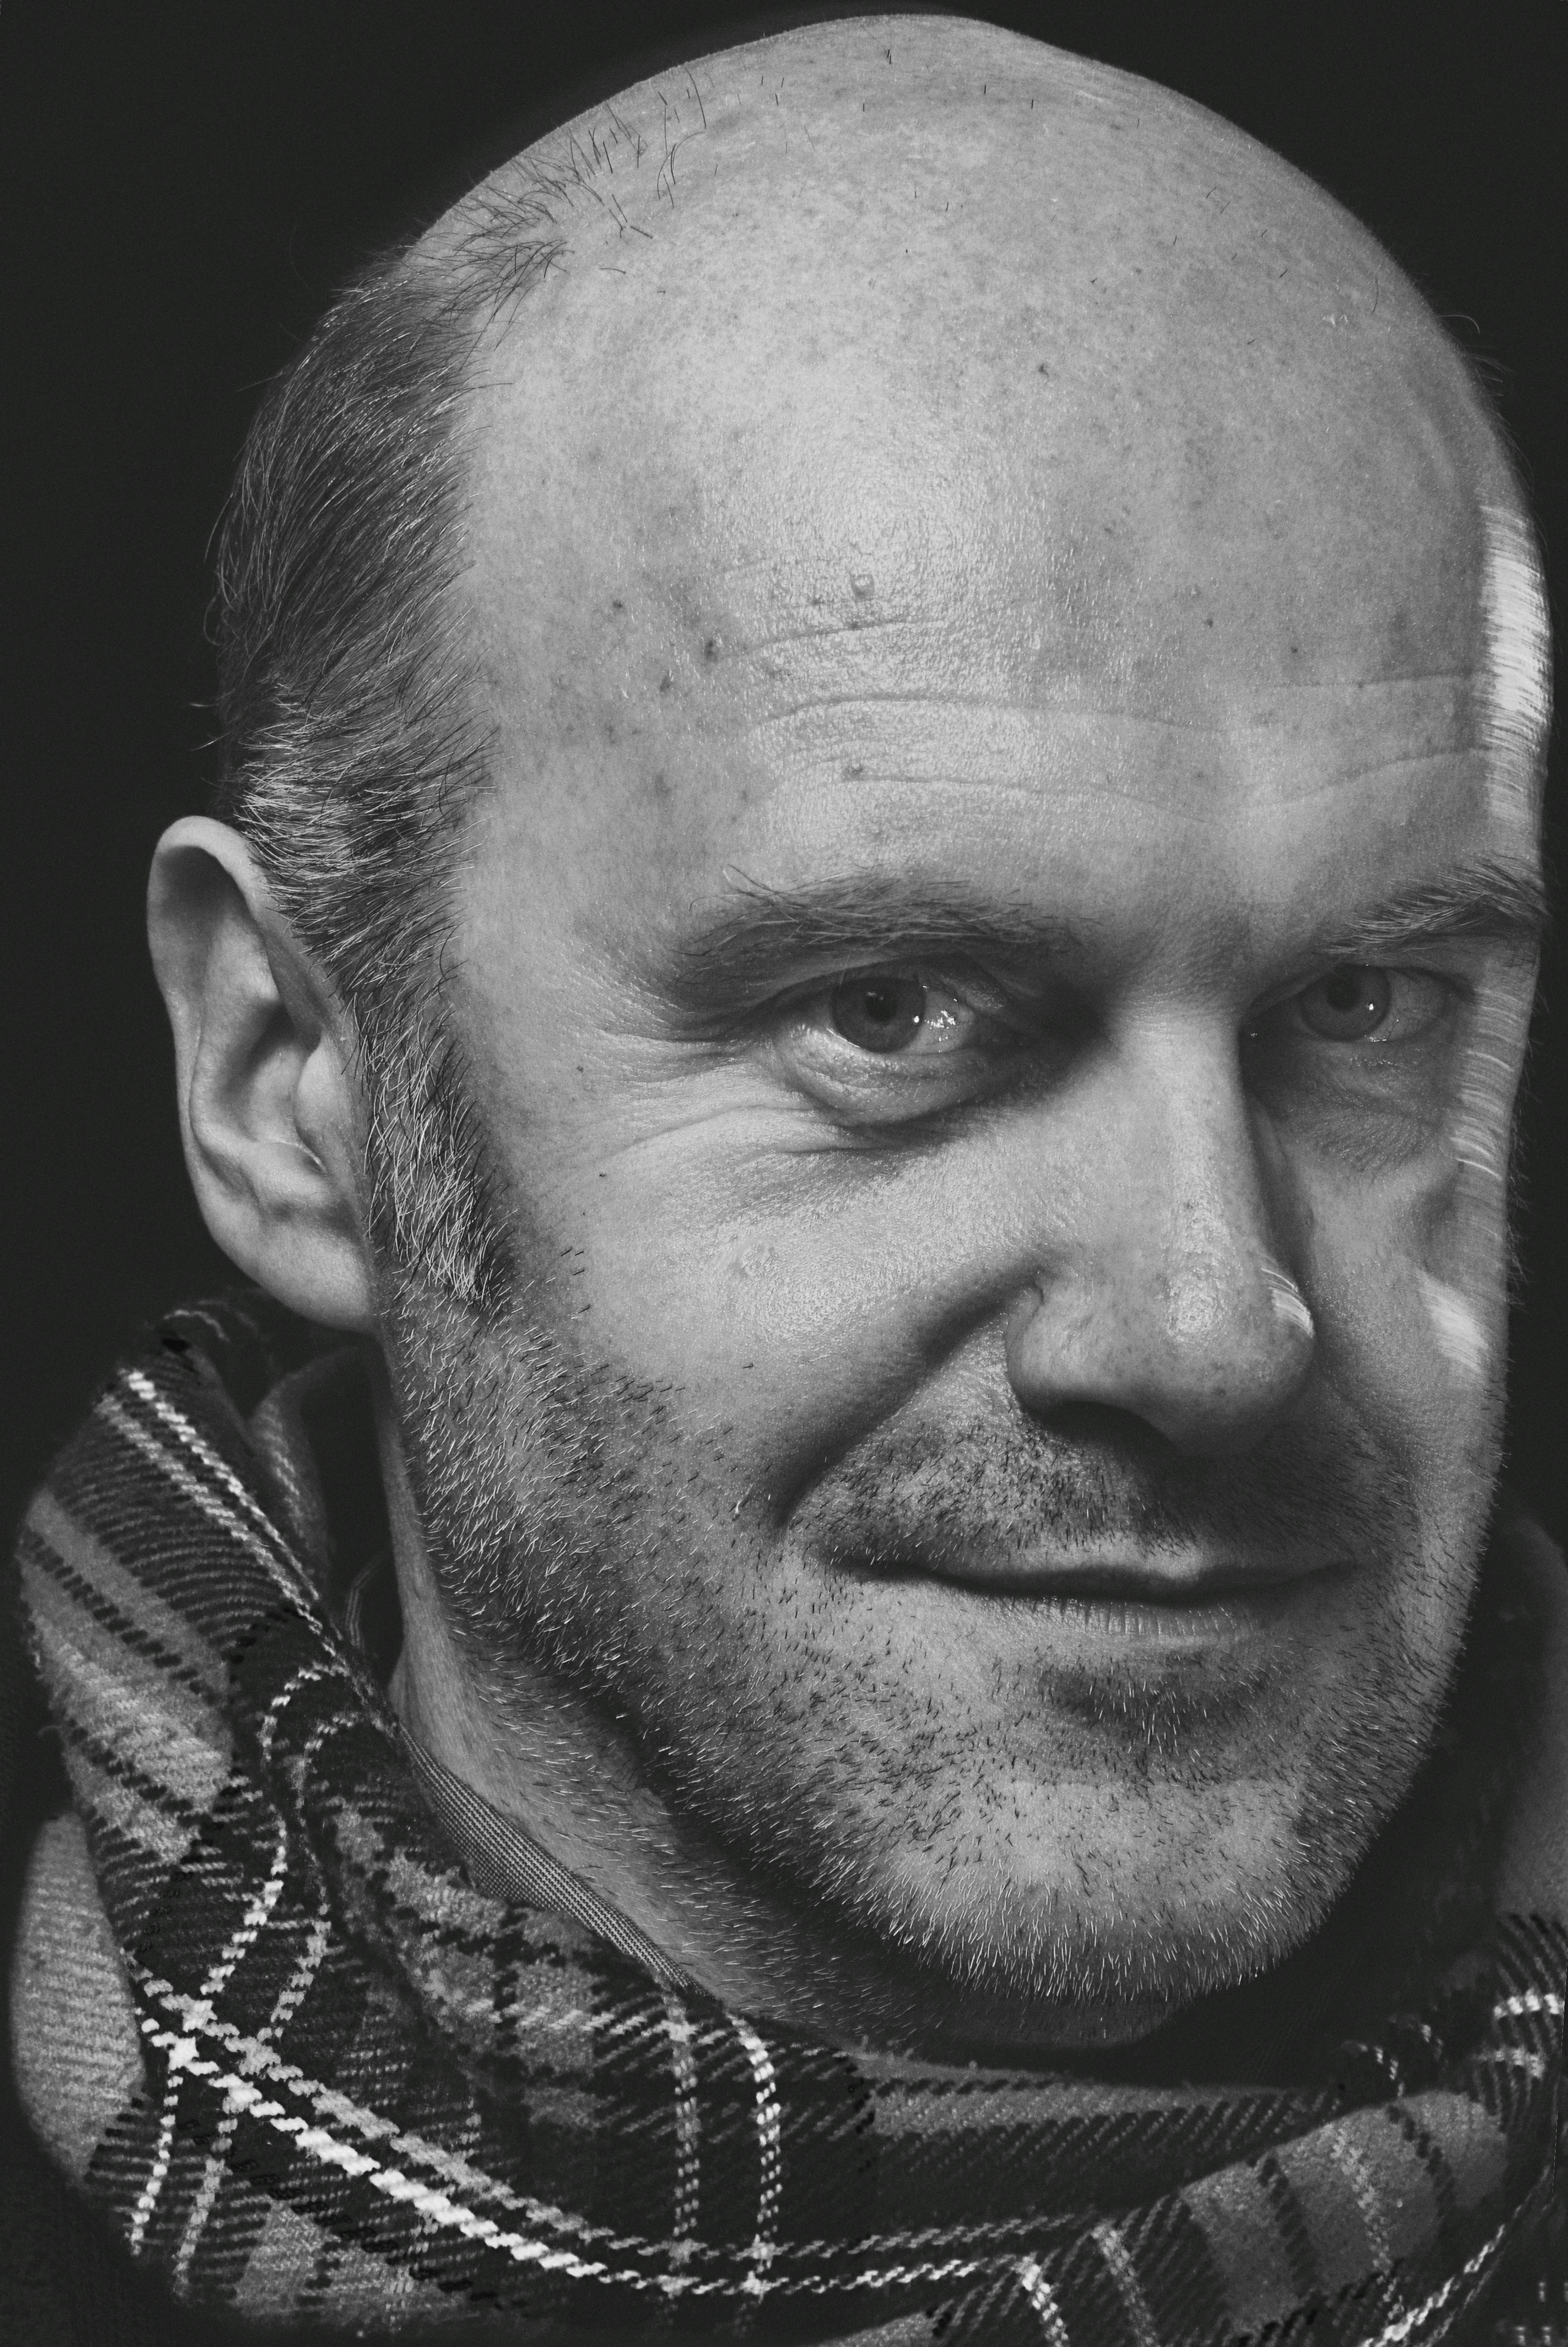
Gender: men